Topeka Zoo

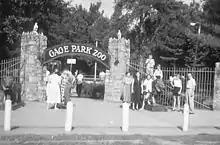
Entrance gate The zoo was originally known as the Gage Park Zoo.

The Gage Family donated to the city of Topeka in 1899 to use for a public park. Over the years, the park has accumulated playgrounds, a swimming pool, a fishing lake, a mini train, a rose garden, and a carousel.